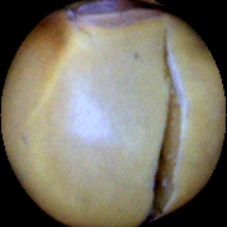
Label: Broken